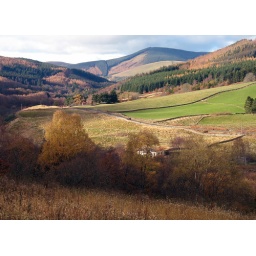
Looking out over the Tweed river on the old Peebles road a few miles from Caddonfoot. Scottish Borders